Dalkey Quarry

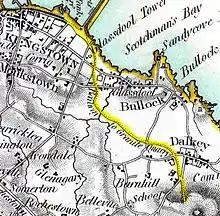
Route of quarry railway, 1837

Quarrying started in 1815–1817 on Dalkey Hill in order to supply granite for the construction of the new harbour pier at nearby Dún Laoghaire, as well as for the construction of the South Bull Wall (part of the outer defences of Dublin Harbour) and as flagstone for Dublin streets. Dalkey granite is known for its hardness when compared to other granites, being "as hard as iron" according to Jim Murphy, a Dublin stonecutter interviewed in 1976.